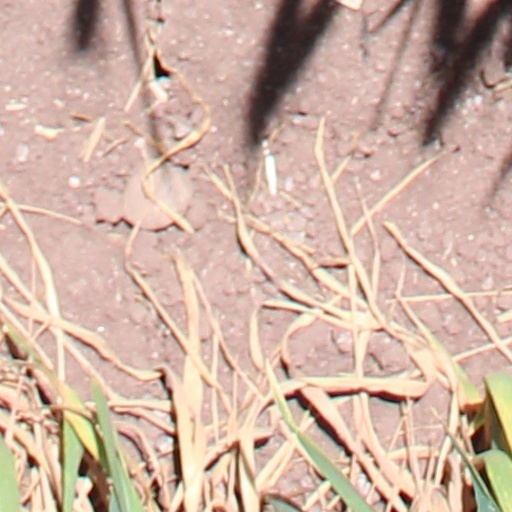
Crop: wheat